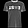
Label: T - shirt / top